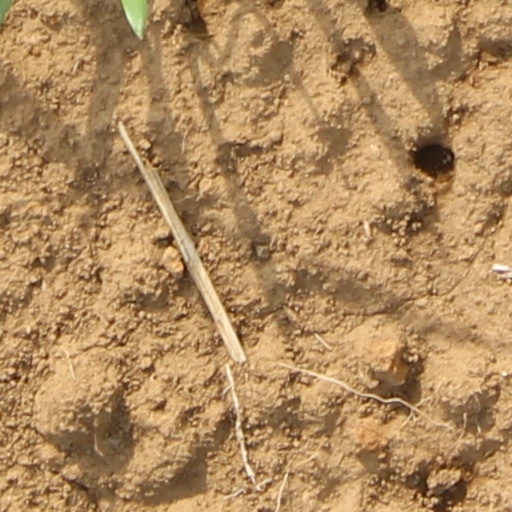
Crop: wheat